Mary Elizabeth McDonough

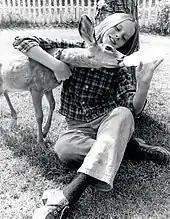
McDonough on set of "The Waltons", 1973

McDonough began her career as a child actor, portraying Erin Walton in the series "The Waltons" beginning in September 1972, a role which she would portray until the series' finale nine years later in 1981.